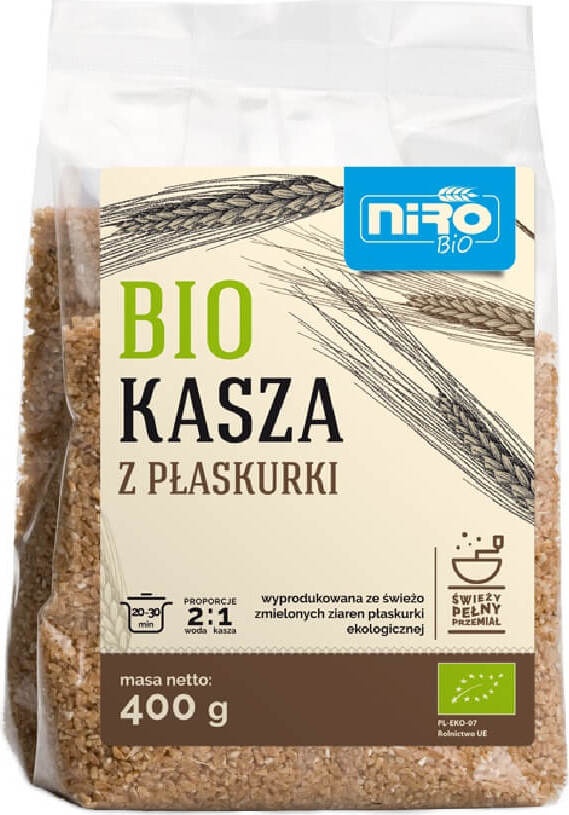
BIO Emmergrütze 400 g NIRO
Brand: NIRO
ZUTATEN Emmerschrot * (100%), * aus kontrolliert biologischem Anbau NÄHRWERT PRO 100 g Energiewert (kj/kcal): 1274/304 Eiweiß (g): 13 Kohlenhydrate ( g): 61 davon Zucker (g): 1,6 Fett (g): 2 davon gesättigte Fettsäuren (g): 0,5 Verdauungsballaststoffe (g): 9.6 EMPFOHLENE LAGERUNG SBEDINGUNGEN Kühl und trocken lagern Mögliche Allergene : Roggen , Hafer, Dinkel BIO-Produkt: JA
Category: Food, Beverages & Tobacco > Food Items > Grains, Rice & Cereal > Rye